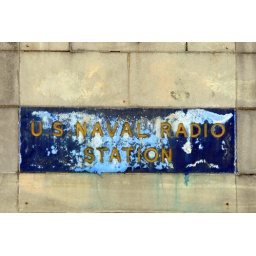
The sign above the door at NSS